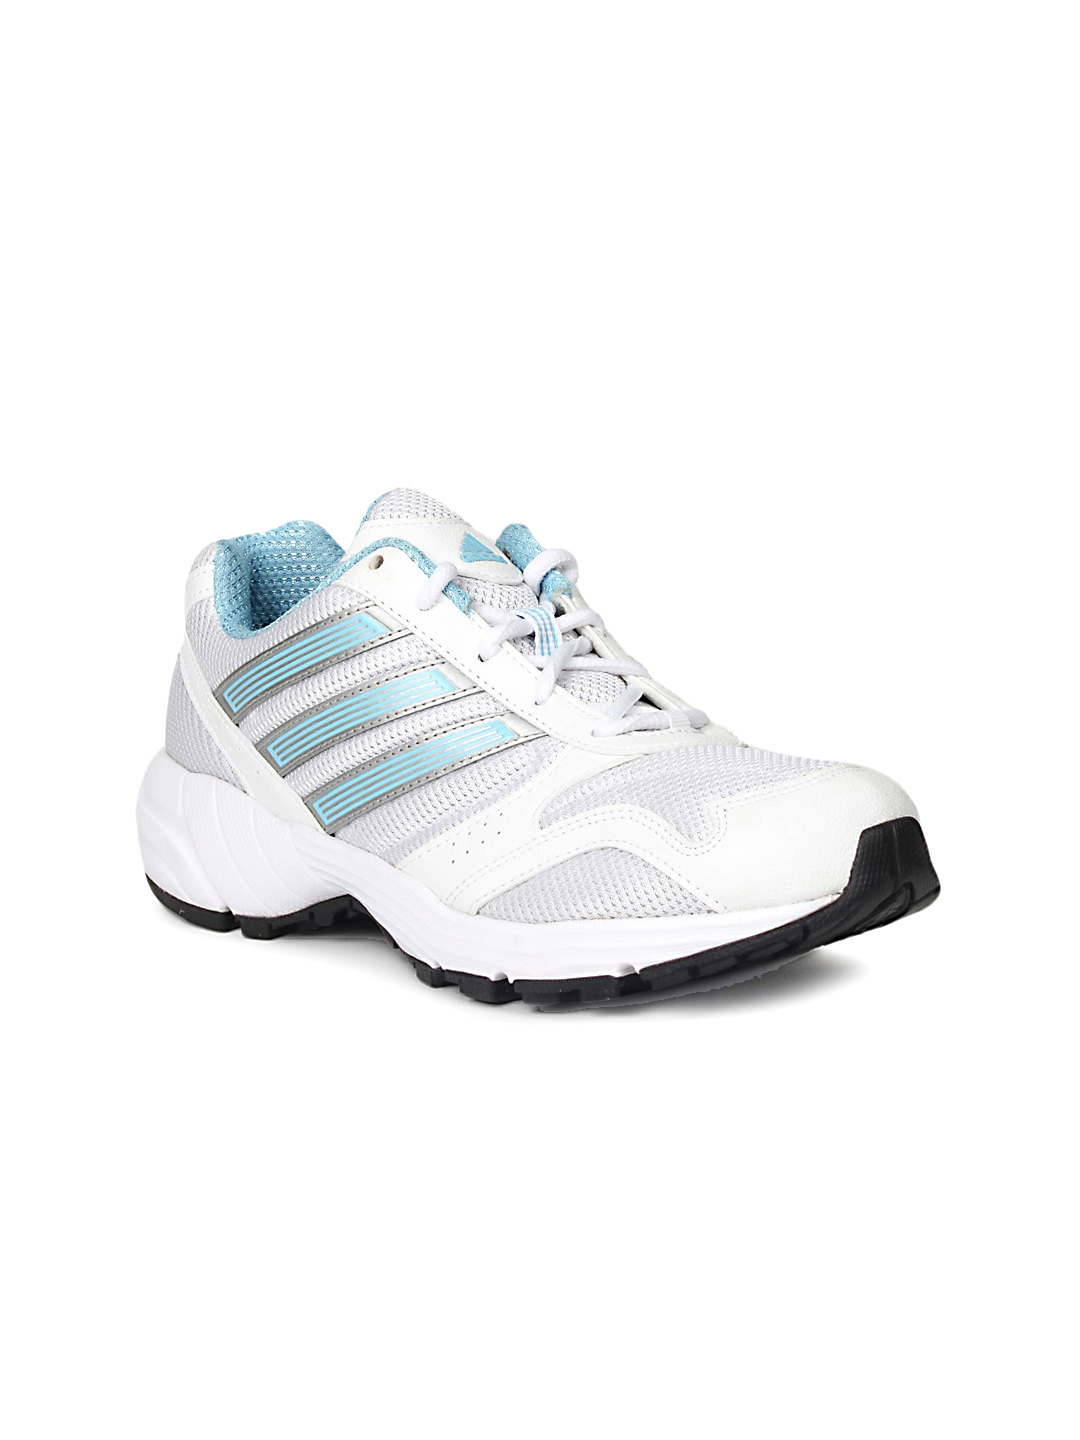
ADIDAS Women White Vermont Sports Shoes
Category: Footwear / Shoes / Sports Shoes
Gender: Women
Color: White
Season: Summer 2012
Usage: Sports